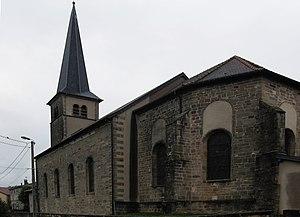
L'église Saint-Michel des Vallois
Les Vallois est une commune française située dans le département des Vosges, en région Grand Est.